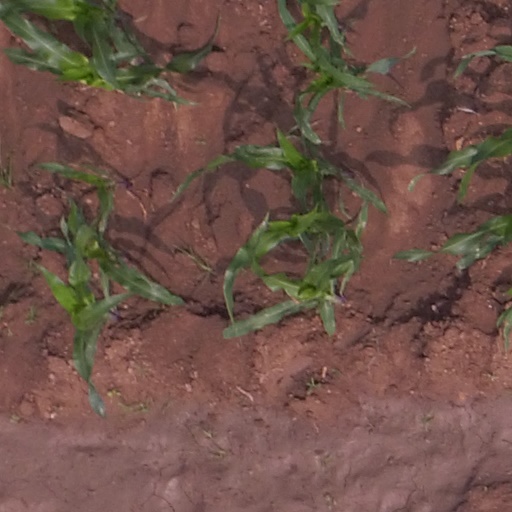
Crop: maize; corn